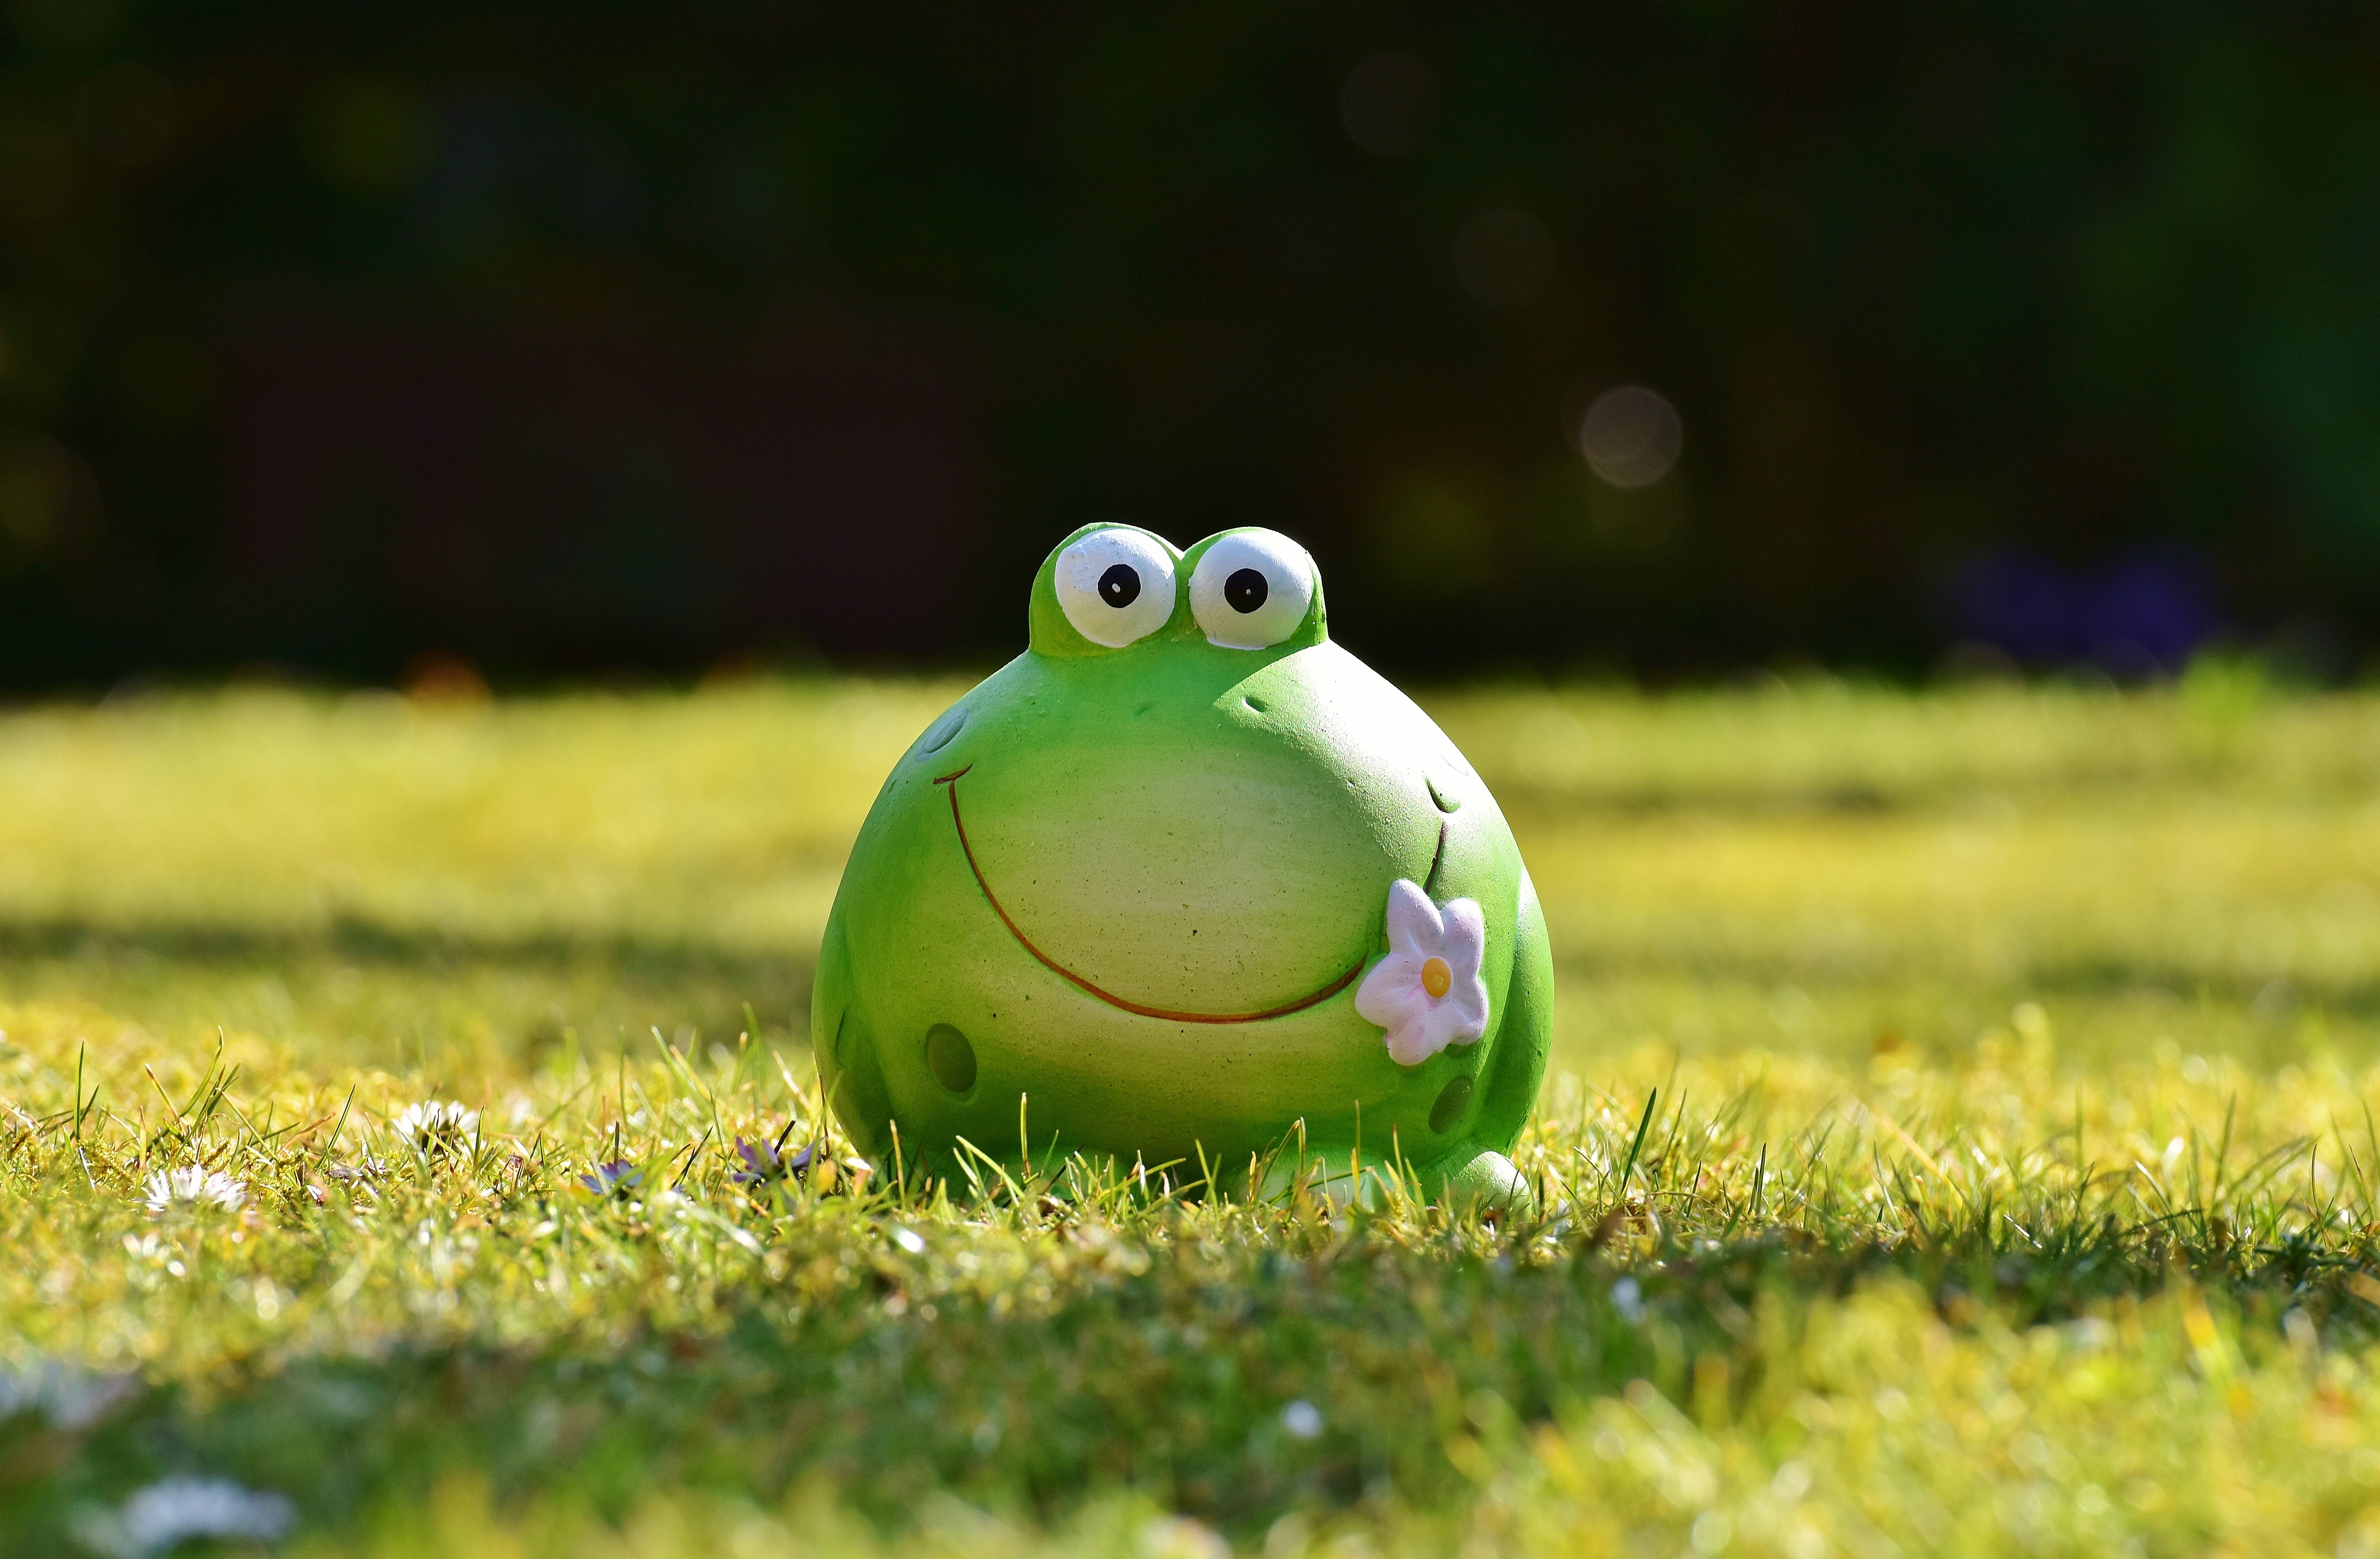
nature, grass, lawn, meadow, cute, wildlife, decoration, green, frog, amphibian, garden, fauna, fun, figure, vertebrate, funny, macro photography